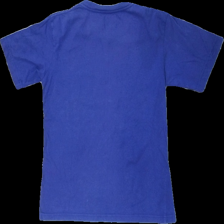
View: back
Type: T-shirt
Category: Men
Brand: Not in the list
Brand text on label: hurley
Colors: Blue, Green
Material: 60% cotton 40% polyester
Pattern: Logo print
Cut: Regular
Size: M
Season: All
Damage: fläck
Damage location: middle center
Damage 2 location: top center
Price range: <50
Recommended usage: Export
Description: blå t-shirt med logga fram, lätt nopprig och urtvättad